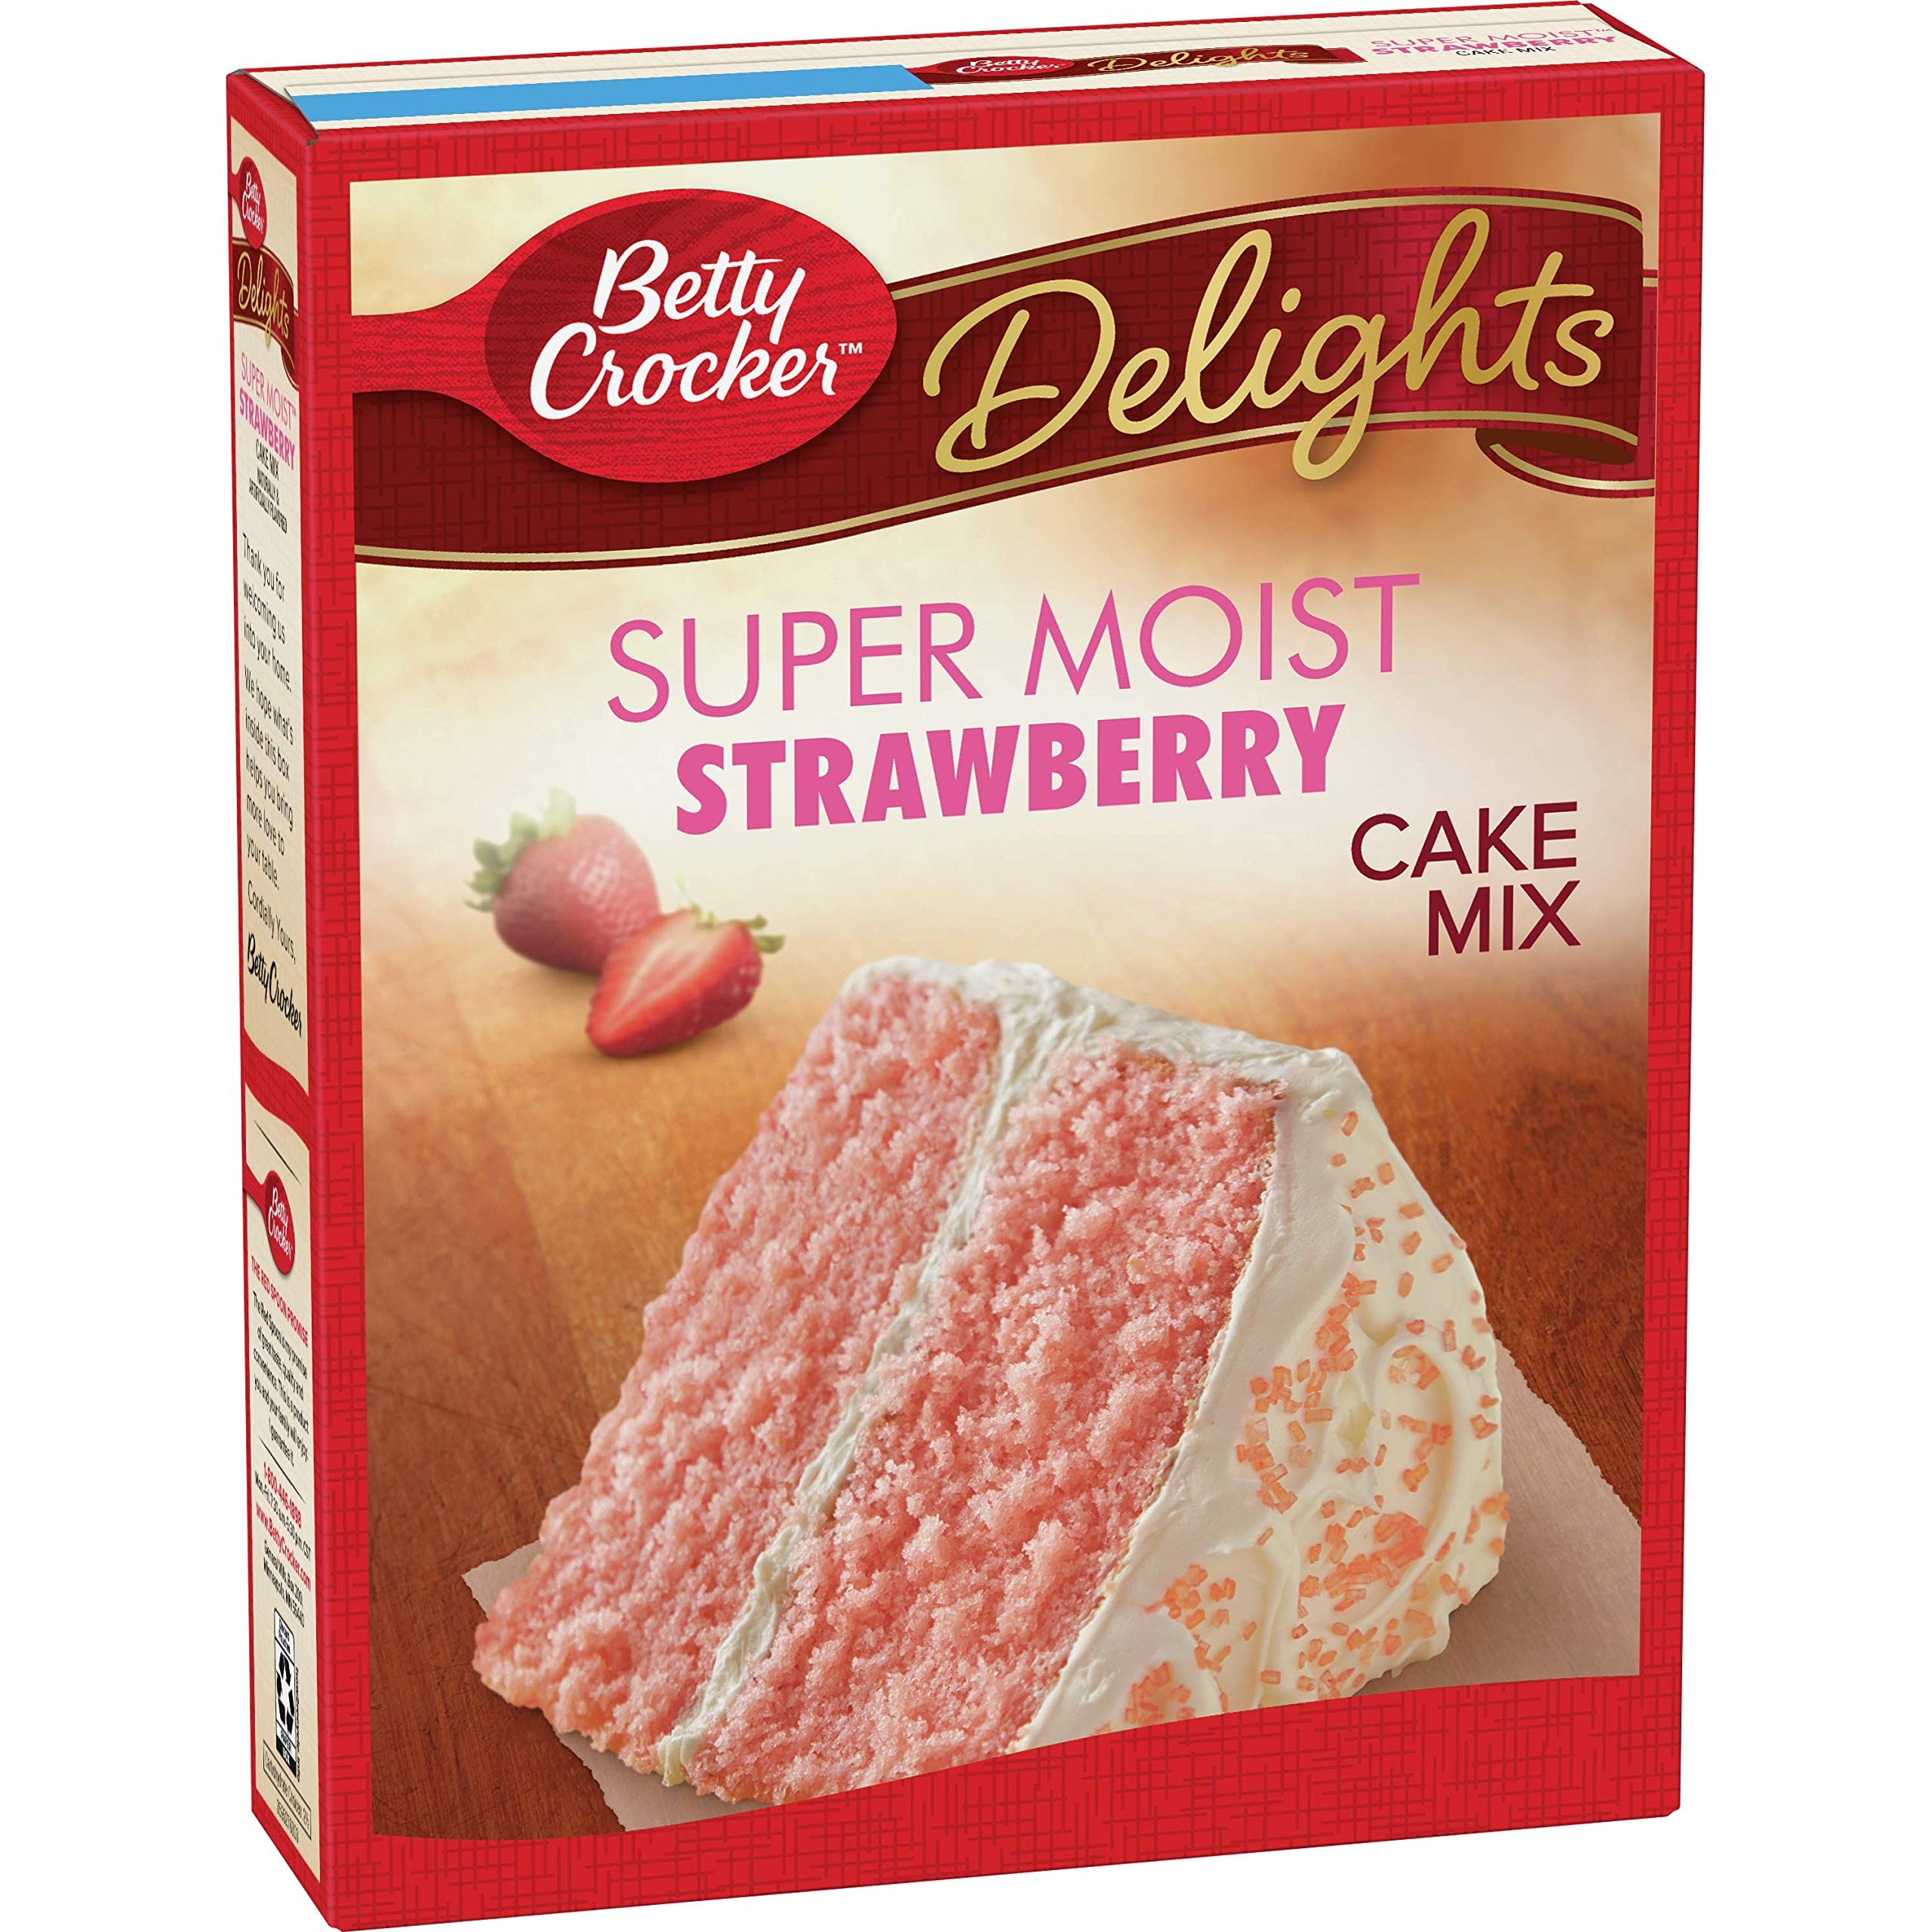
Item Name: Betty Crocker Super Moist Strawberry Cake Mix, 15.25 oz (Pack of 6)
Bullet Point 1: Betty Crocker Supermoist Cake Mix Strawberry
Bullet Point 2: 15.25-Ounce (Pack of 6)
Bullet Point 3: Quality taste guarantee
Bullet Point 4: Delicious every time!
Product Description: A foolproof route to a perfect, moist and delicious strawberry cake - perfect for any occasion. Ingredients: Enriched Flour Bleached (Wheat Flour, Niacin, Iron, Thiamin Mononitrate, Riboflavin, Folic Acid), Sugar, Partially Hydrogenated Soybean and/or Cottonseed Oil, Corn Syrup, Leavening (Baking Soda, Sodium Aluminum Phosphate, Monocalcium Phosphate), Modified Corn Starch, Propylene Glycol Monoesters of Fatty Acids, Corn Starch, Dextrose, Salt, Distilled Monoglycerides, Dicalcium Phosphate, Maltodextrin, Xanthan Gum, Aluminum Sulfate, Natural and Artificial Flavor, Red 40, Nonfat Milk.
Value: 91.5
Unit: Ounce

Price: 11.945